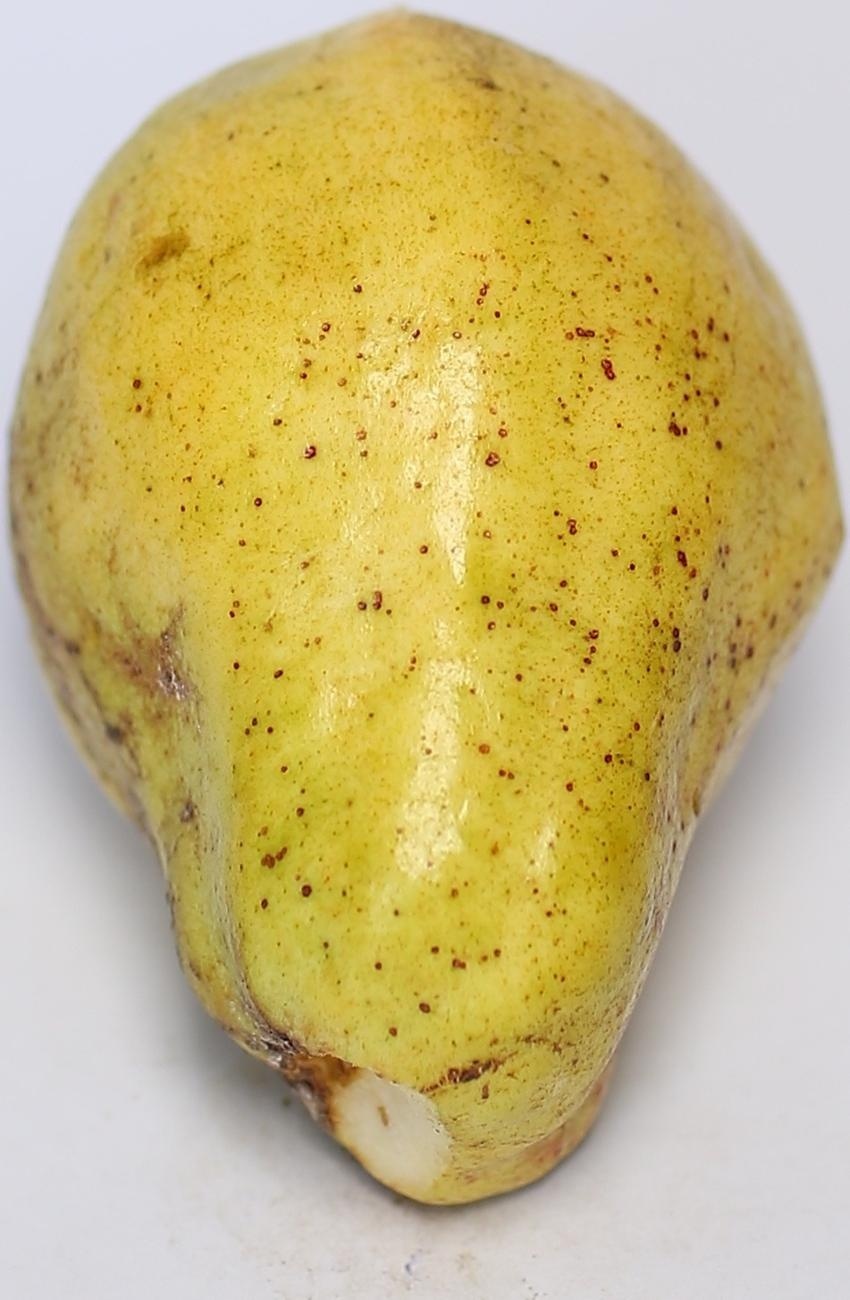
Maturity: ripe
Variety: local-sindhi